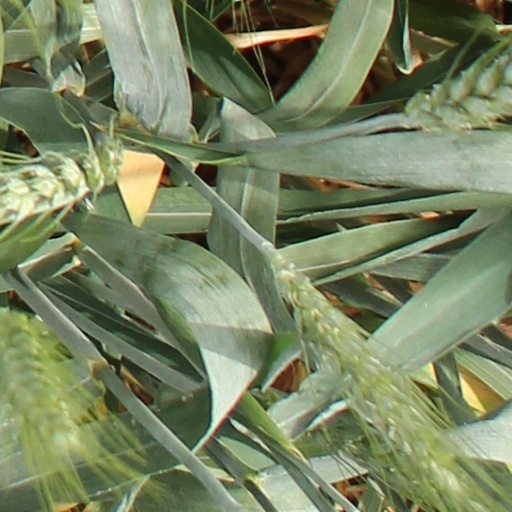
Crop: wheat